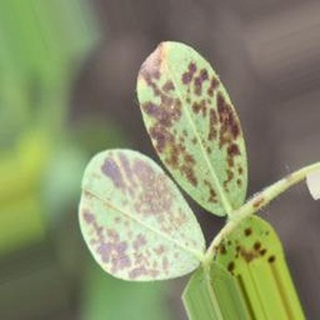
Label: groundnut_rust